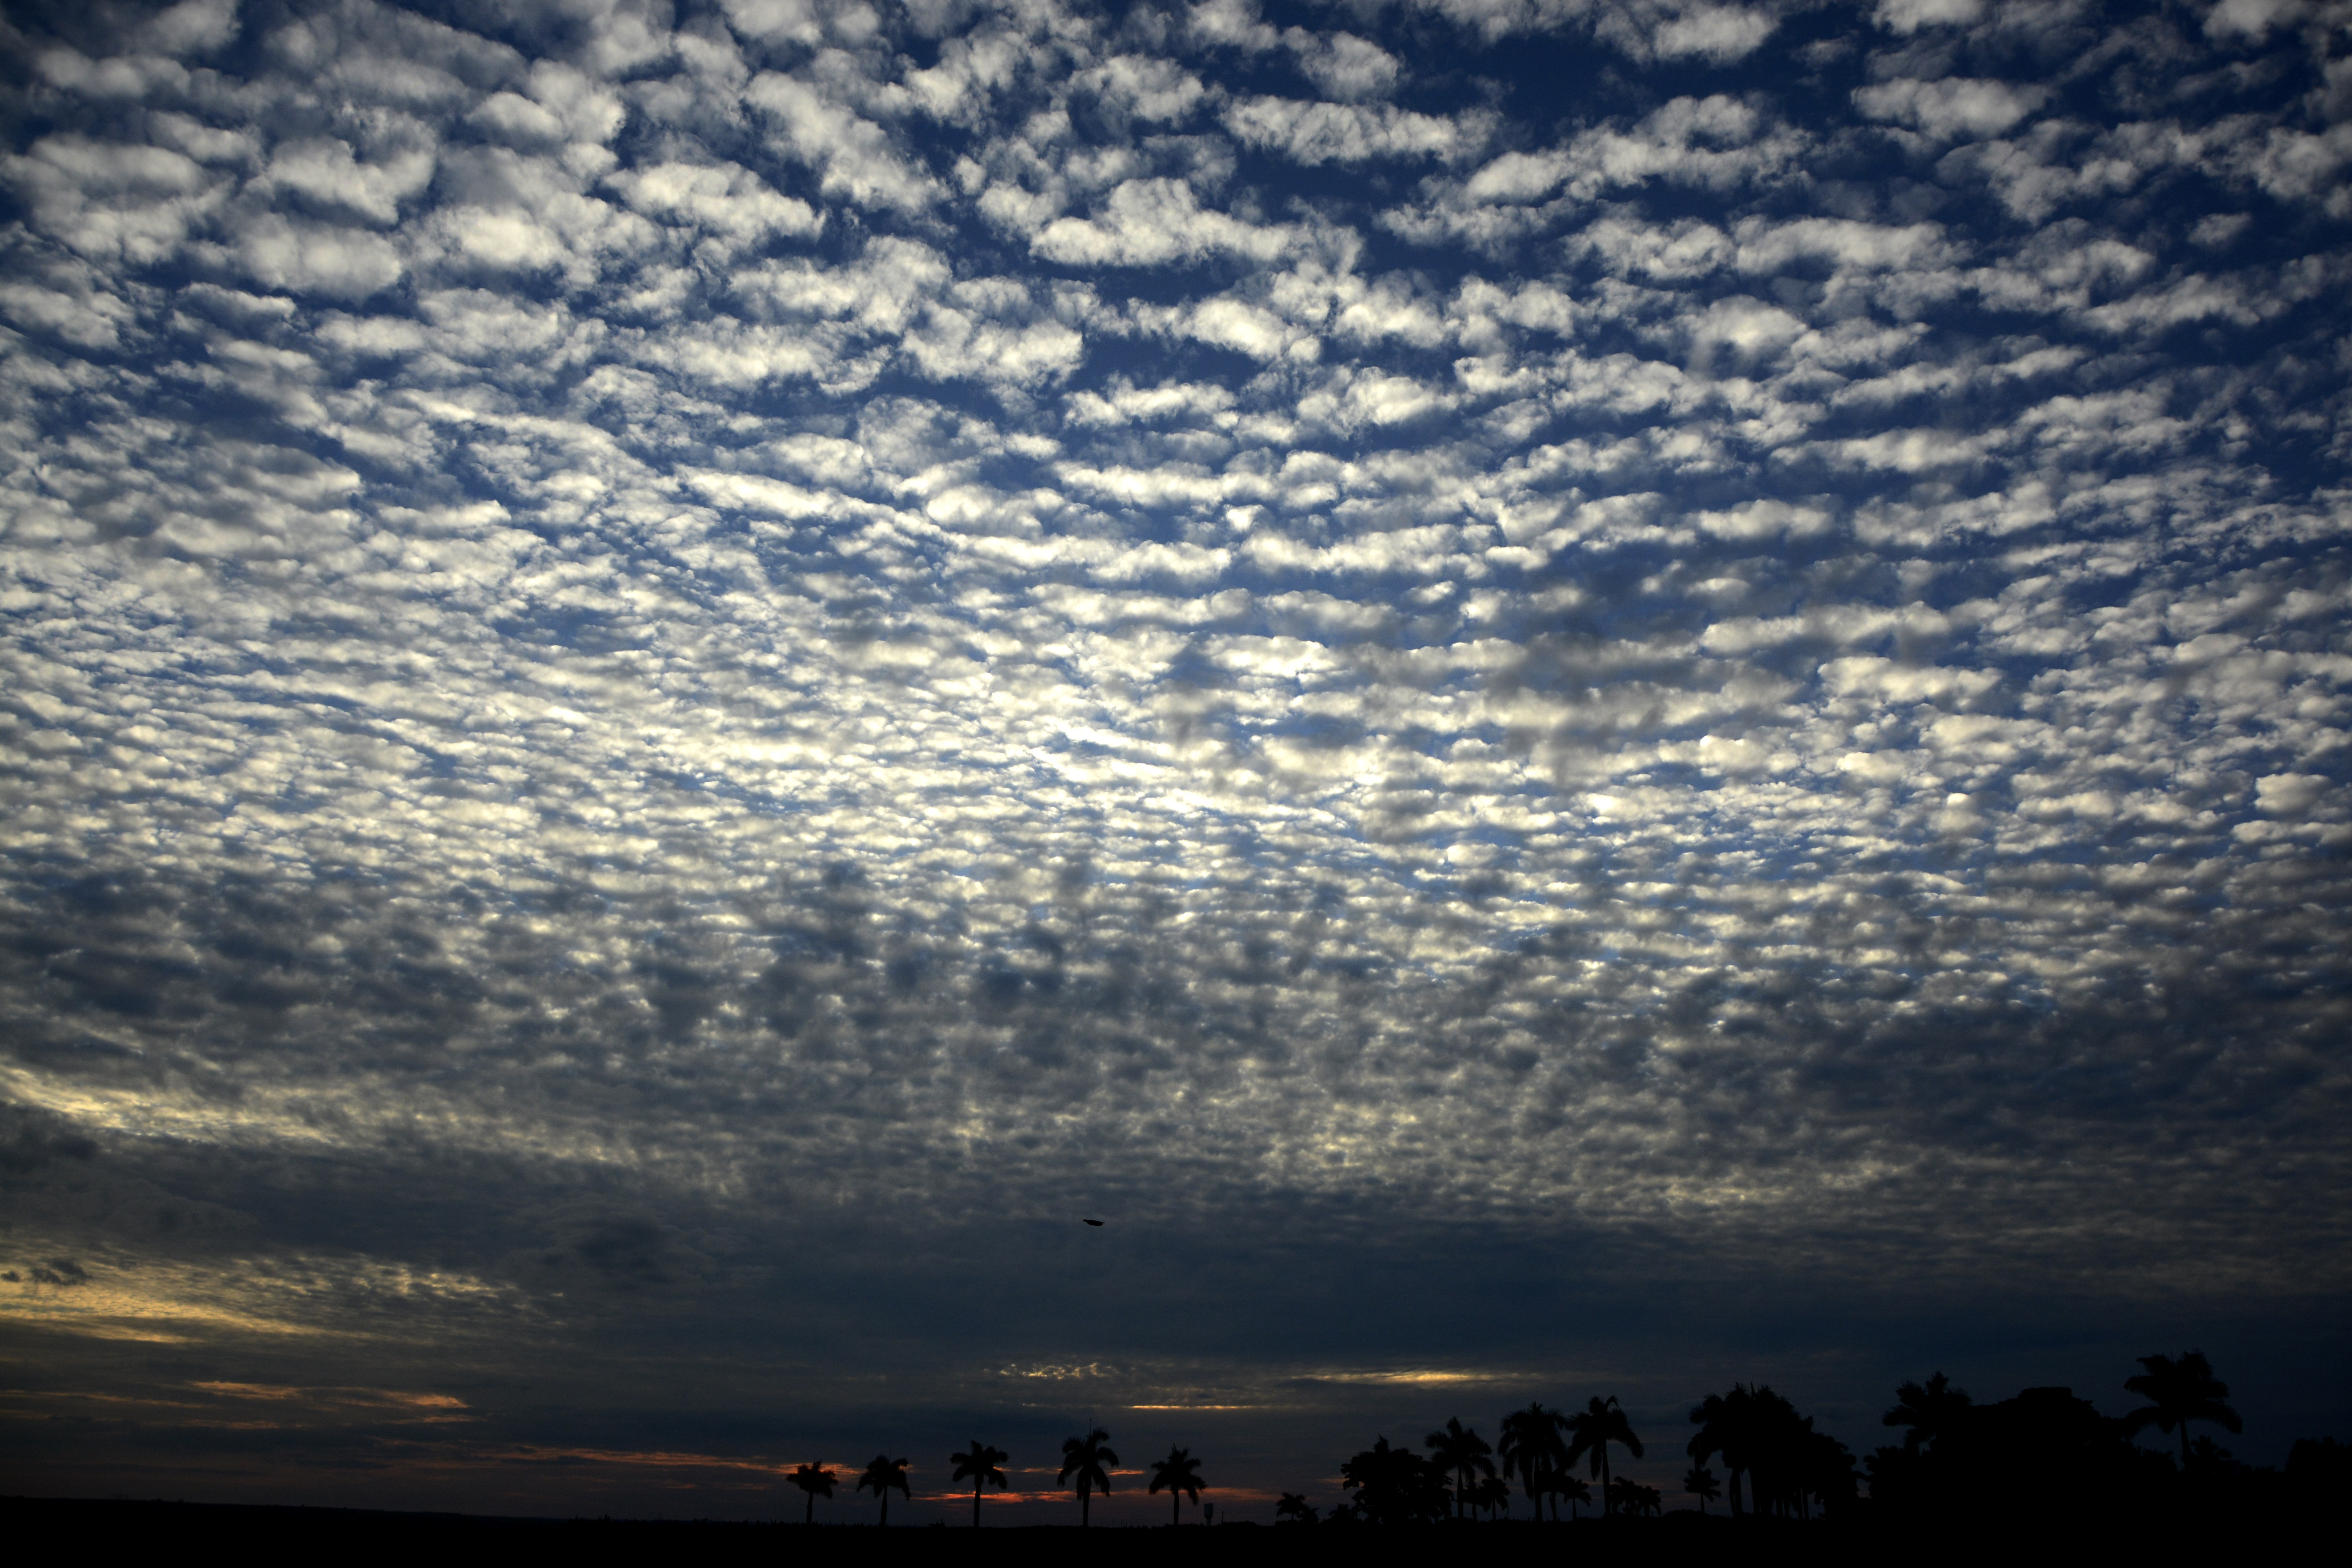
landscape, tree, nature, horizon, silhouette, cloud, sky, sunrise, sunset, sunlight, morning, dawn, atmosphere, flying, dusk, evening, autumn, darkness, blue, blue sky, twigs, clouds, afterglow, against light, old tree, meteorological phenomenon